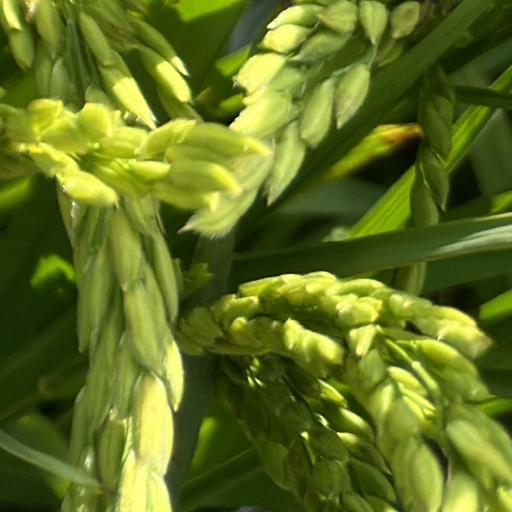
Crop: rice